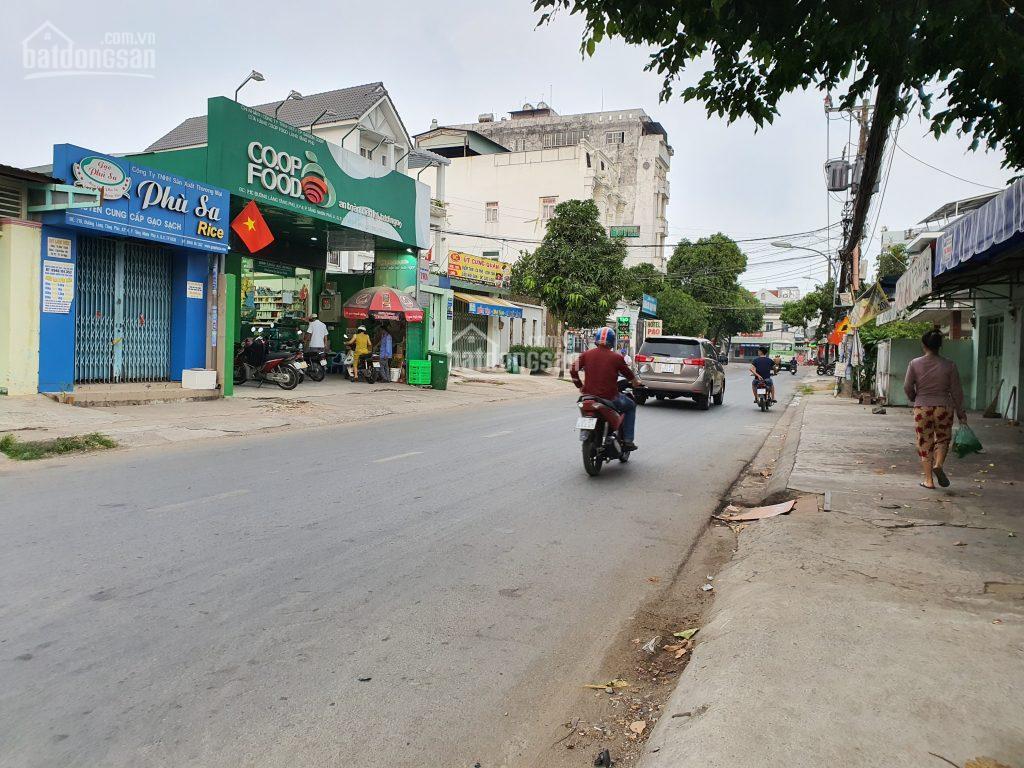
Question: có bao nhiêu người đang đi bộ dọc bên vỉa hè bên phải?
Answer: một người